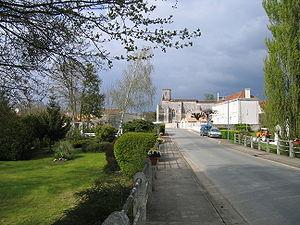
L'entrée du bourg de Varzay